Loon (monkey)

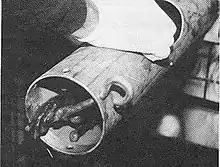
Loon having blood drawn from his arm.

Loon was born in the Philadelphia Zoo in 1979, and transferred to the San Diego Zoo in 1982. He was named "Loon" because of his vocalizations.